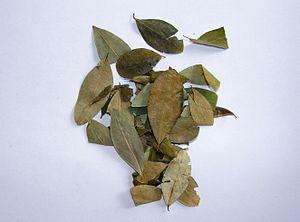
Feuilles de coca (Erythroxylum coca) séchées, prêtes à être consommées.
La coca est une plante d'Amérique du Sud de la famille des Érythroxylacées. Elle joue un rôle important dans la culture andine, à travers ses utilisations rituelles ou médicinales. La cocaïne utilise la feuille de coca comme ingrédient actif mais il ne faut pas les confondre. Les dictionnaires sont partagés sur le genre du nom de l'arbuste mais s'entendent pour dénommer « la » coca la substance à mâcher qu'il fournit. Elle est appelée mama kuka en langue quechua.